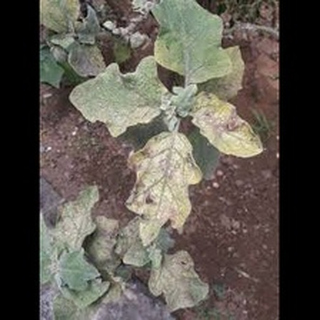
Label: wheat_mite